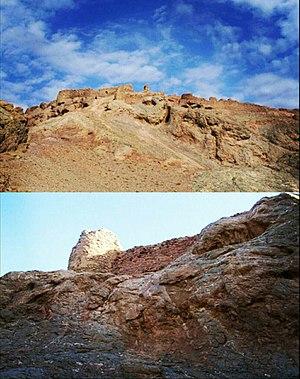
La campagne mongole contre les Nizârites, durant la période d'Alamut, dite des Assassins, commence en 1253, après la conquête de l'Empire Khorezmien par l'Empire mongol. Elle est menée par Houlagou Khan, sur ordre de Möngke, tous deux petits-fils de Gengis Khan.